Audi A5

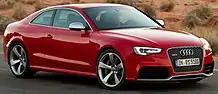
2012 Audi RS5 Coupé

RS5 Coupé was unveiled at the 2011 Frankfurt Motor Show, followed by the 2012 Geneva Motor Show.